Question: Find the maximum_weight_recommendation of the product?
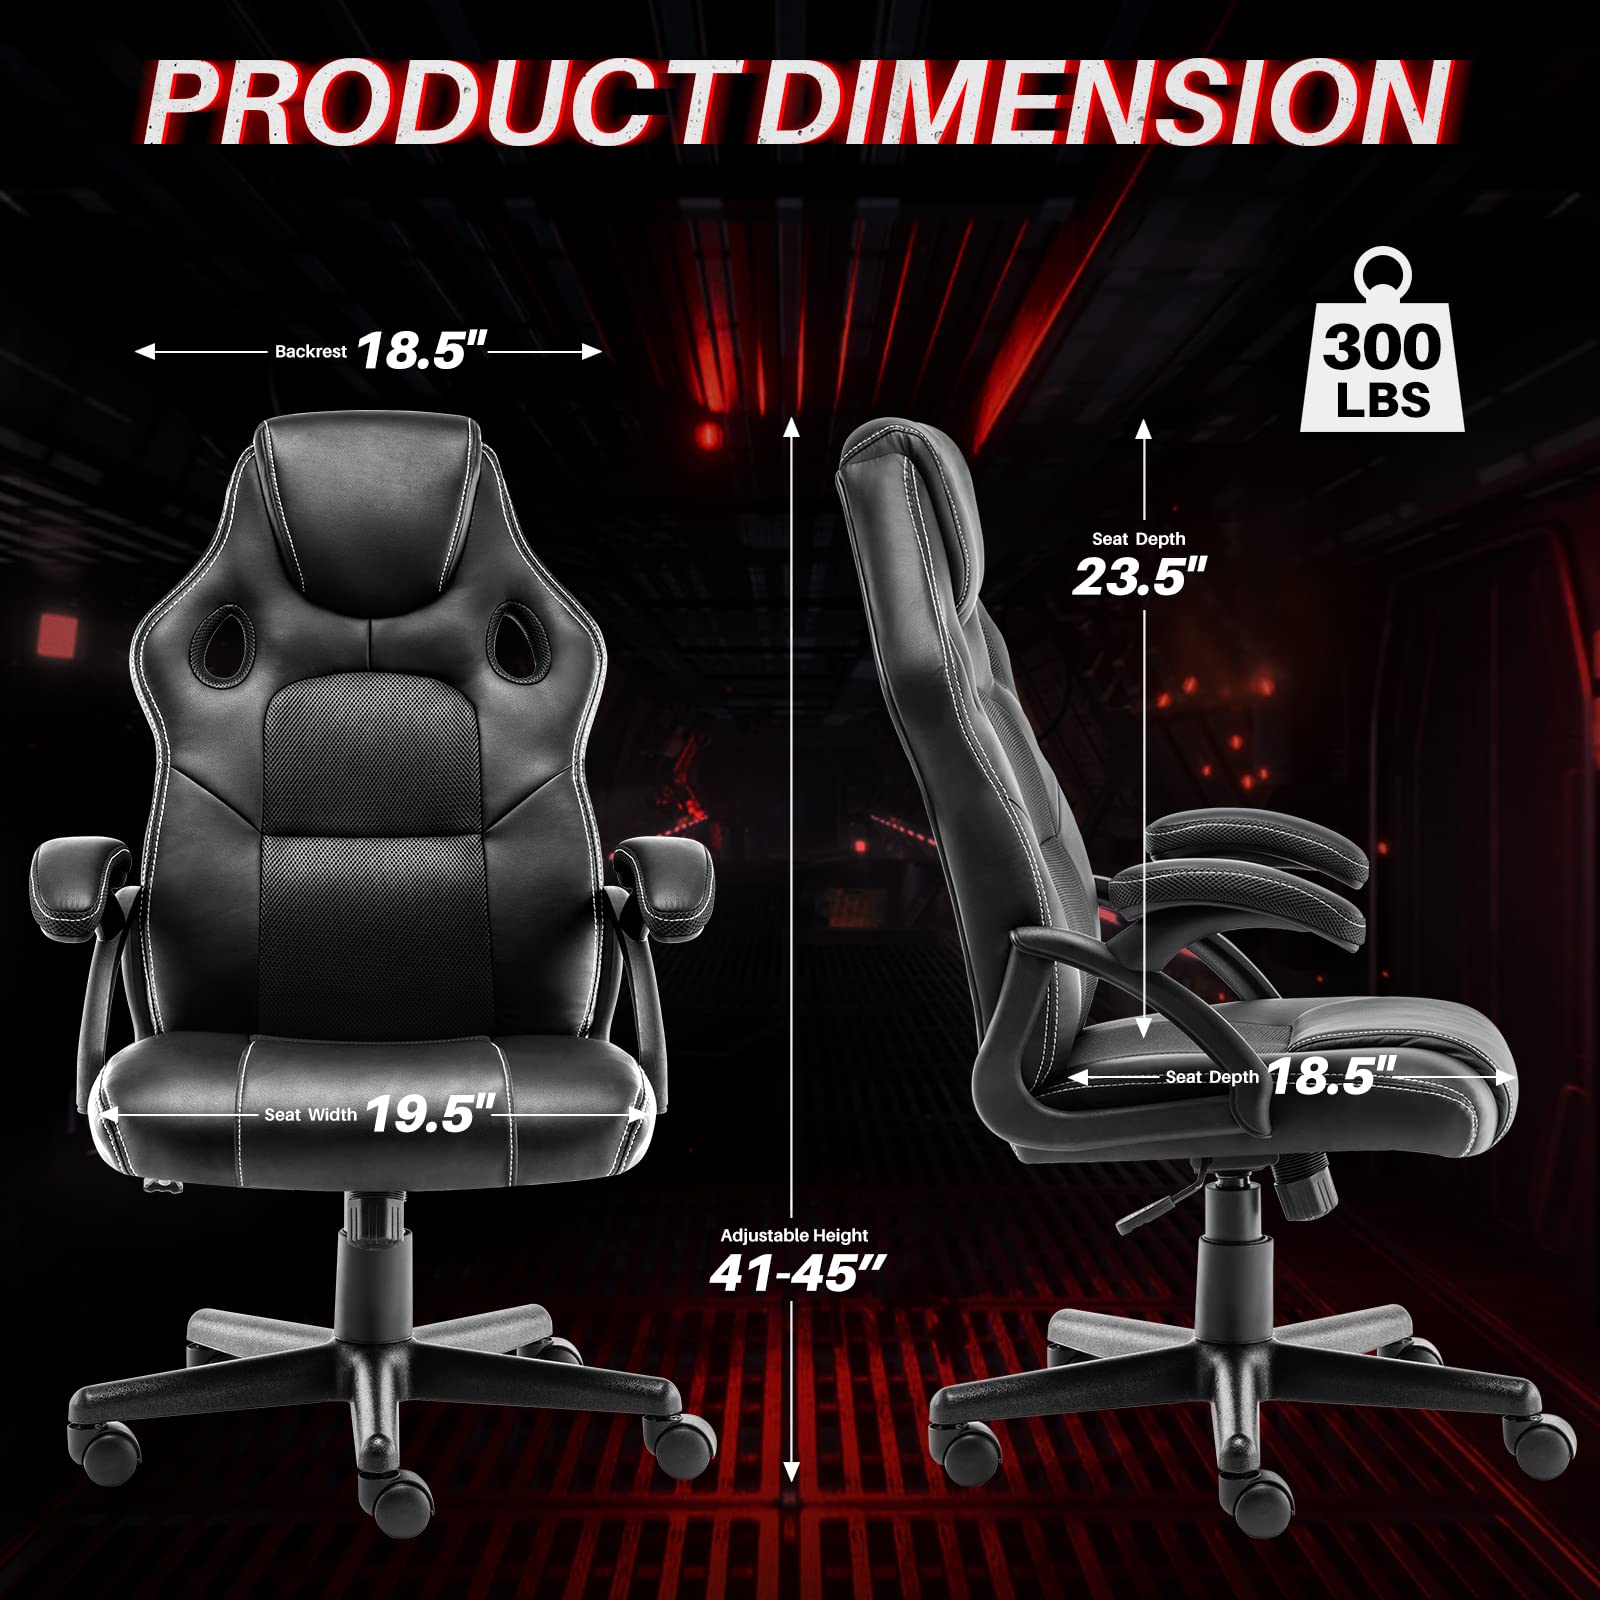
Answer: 300 pound